Gearing-class destroyer

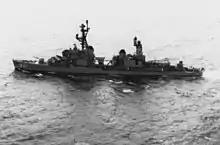
The Taiwanese destroyer "Liao Yang" in 1993 (ex ).

The FRAM II program was designed primarily for the "Allen M. Sumner" class destroyer, but sixteen "Gearing"s were upgraded as well. This upgrade program included life-extension refurbishment, a new radar system, Mark 32 torpedo tubes, DASH ASW drone, and variable depth sonar (VDS). Importantly, it did not include ASROC. FRAM II ships included six DDRs and six DDEs that retained their specialized equipment (1960–1961), as well as four DDRs that were converted to DDs and were nearly identical to the "Allen M. Sumner" class FRAM IIs (1962–1963). The FRAM II ships retained all six 5-inch guns, except the DDEs retained four 5-inch guns and a trainable Hedgehog in the No. 2 position. All FRAM IIs retained two Hedgehogs alongside either the No. 2 5-inch mount or the trainable Hedgehog mount. The four DDRs converted to DDs were armed with two new 21-inch torpedo tubes for the Mk. 37 ASW homing torpedo. Photographs of the six retained DDRs show no markings on the DASH landing deck, as well as a much smaller deckhouse than was usually provided for DASH, so they may not have been equipped with DASH.